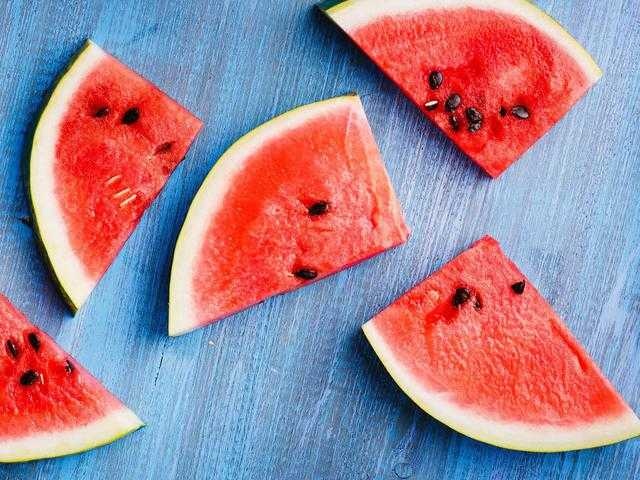
Label: Watermelon